Pepper–Hearst expedition

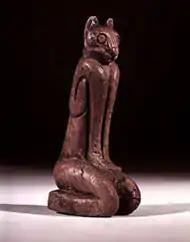
Key Marco Cat, excavated at Key Marco in 1896, on display at the Smithsonian Institution

There were seats made from flat slabs of wood from in length, slightly hollowed on top from end to end as well as from side to side, with rounded bottoms and substantial, prong-like pairs of feet near either end, from long. Some of these stools had the feet level while others were spread and beveled so that they would fit in the hollow bottoms of canoes. Portions of mats, some thick, as though for use as rugs, others enveloping various objects, and others still of shredded bark in strips so thin and flat and closely platted that they might well have served as sails, were frequently discovered, yet none of them could be preserved. It was obvious, however, that the peoples who had inhabited the court understood well, not only platting, but weaving and basketry-making too.